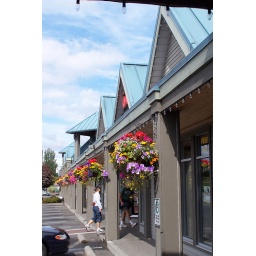
A Sidney retail building enhanced with hanging plant containers in colorful spring bloom.